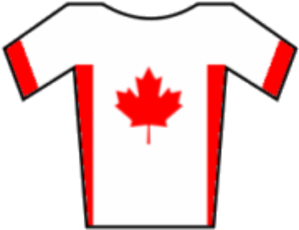
Omloop Het Nieuwsblad 2019 / Startliste
Course en ligne masculine aux championnats Canada de cyclisme sur route
Omloop Het Nieuwsblad 2019 var den 74. udgave af cykelløbet Omloop Het Nieuwsblad. Det var det fjerde arrangement på UCI's World Tour-kalender i 2019 og blev arrangeret 2. marts 2019. Løbet blev vundet af tjekkiske Zdeněk Štybar fra Deceuninck-Quick Step